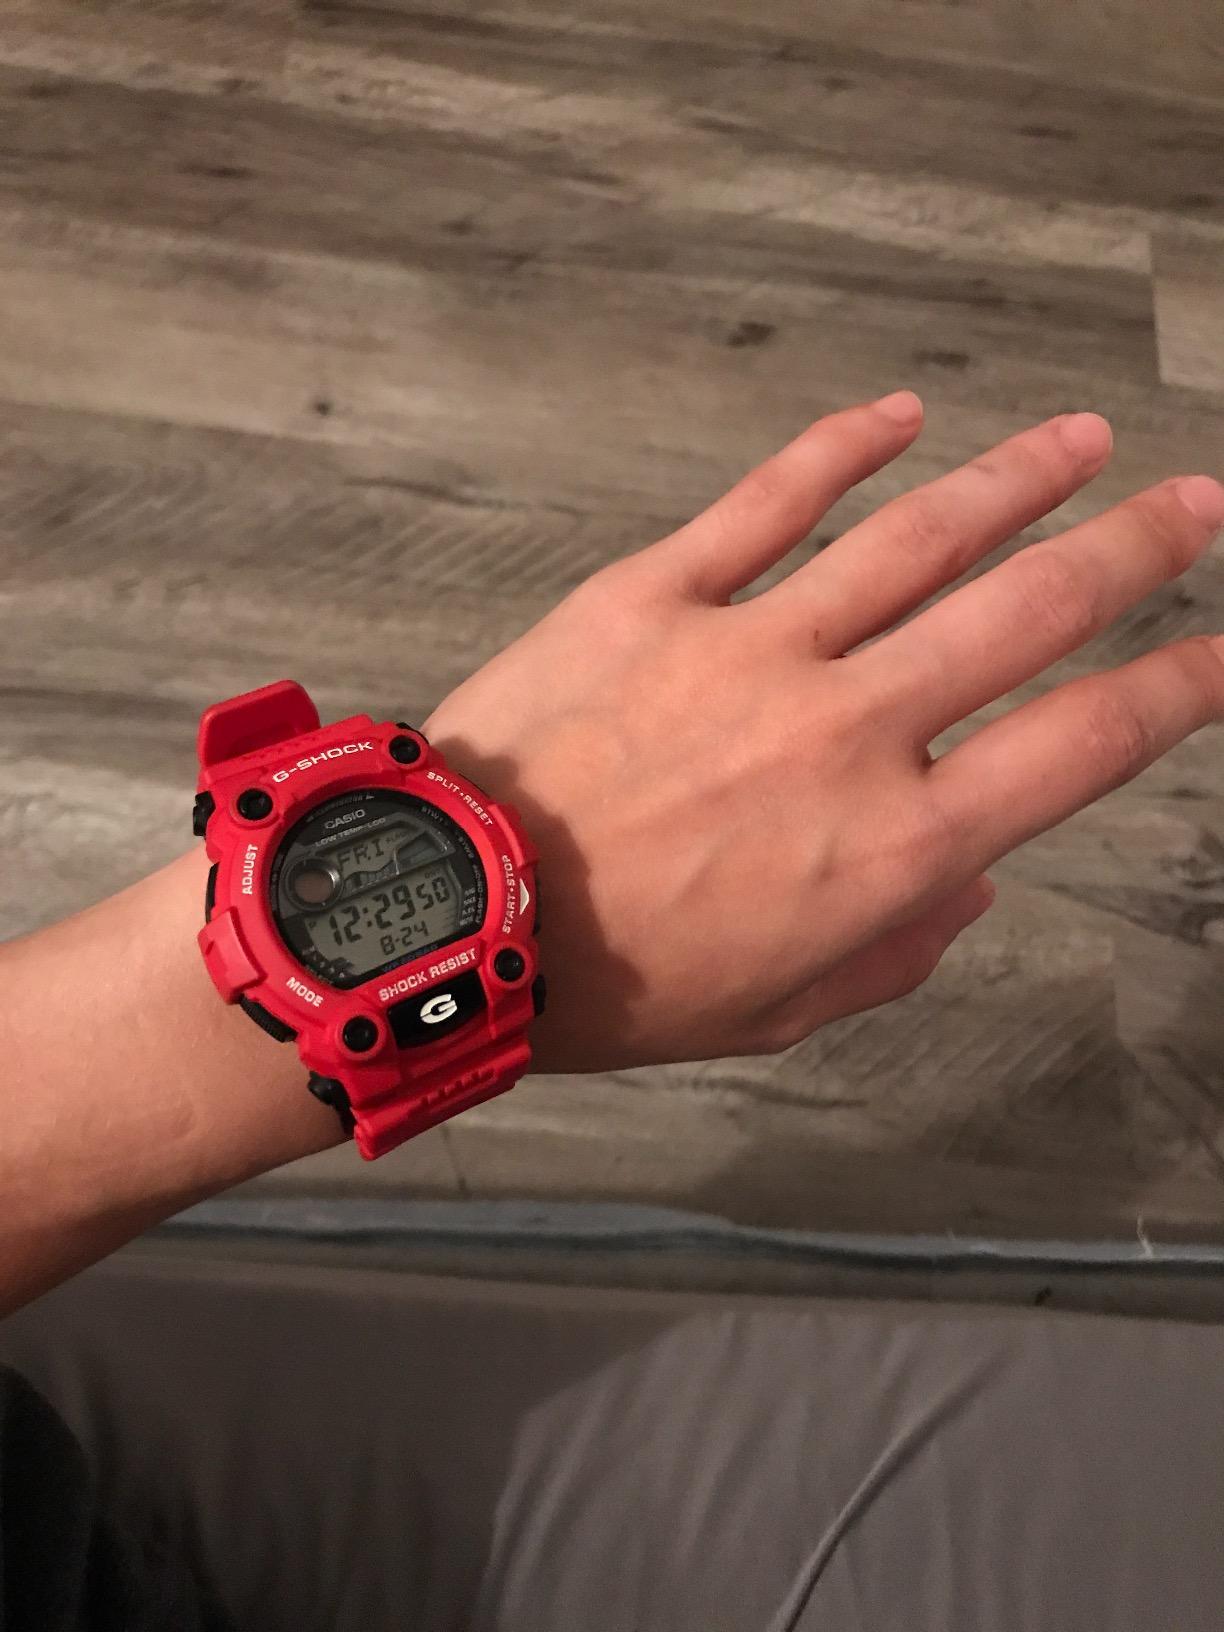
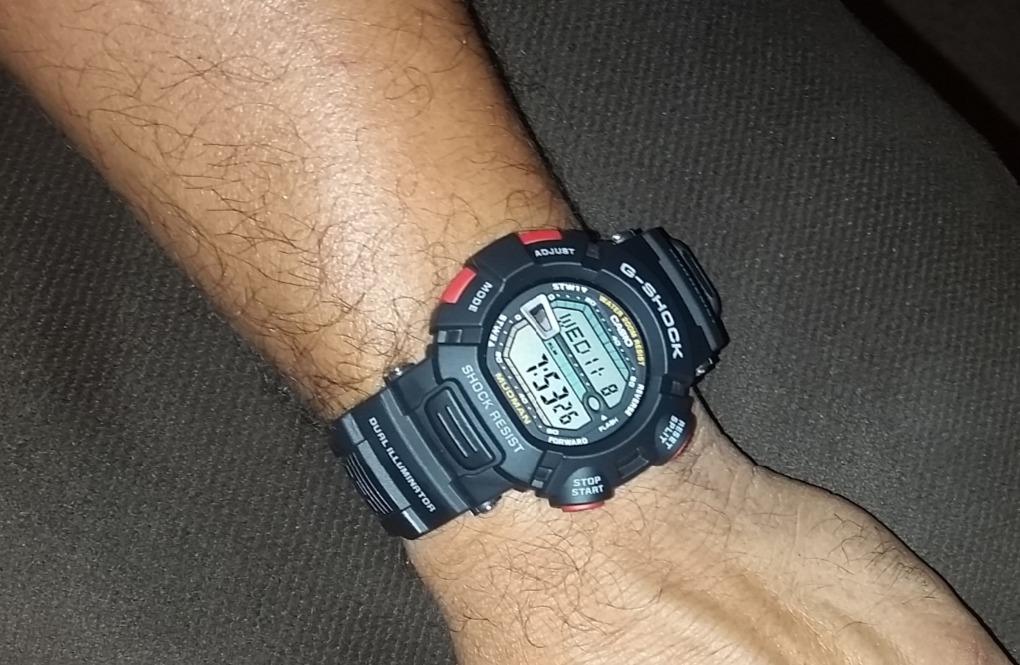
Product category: accessories_watch
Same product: no